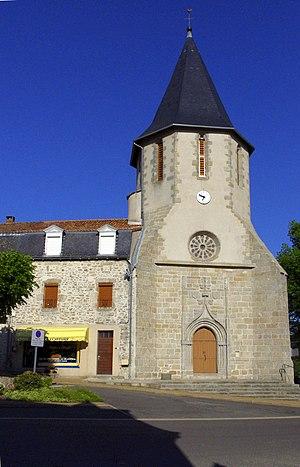
Saint Mathieu en Haute-Vienne l'église